Dina Lebo Phalula

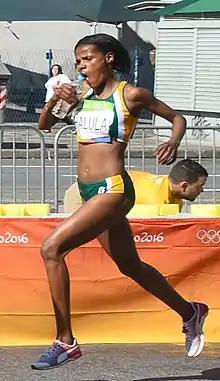
Dina Lebo Phalula at the 2016 Summer Olympics

Dina Lebo Phalula (born 9 December 1983) is a South African long-distance runner who specialises in the marathon. She competed in the women's marathon event at the 2016 Summer Olympics. She finished in 63rd place with a time of 2:41:46.